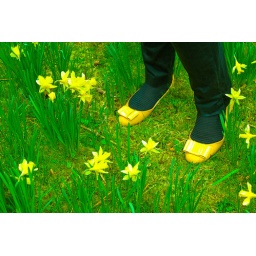
my friend's yellow shoes in Virginia Water, UK